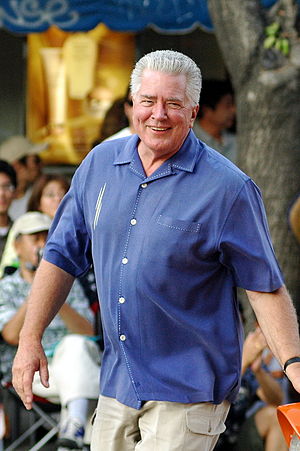
Huell Howser
Howser i 2007
Huell Burnley Howser var en amerikansk filmskuespiller.